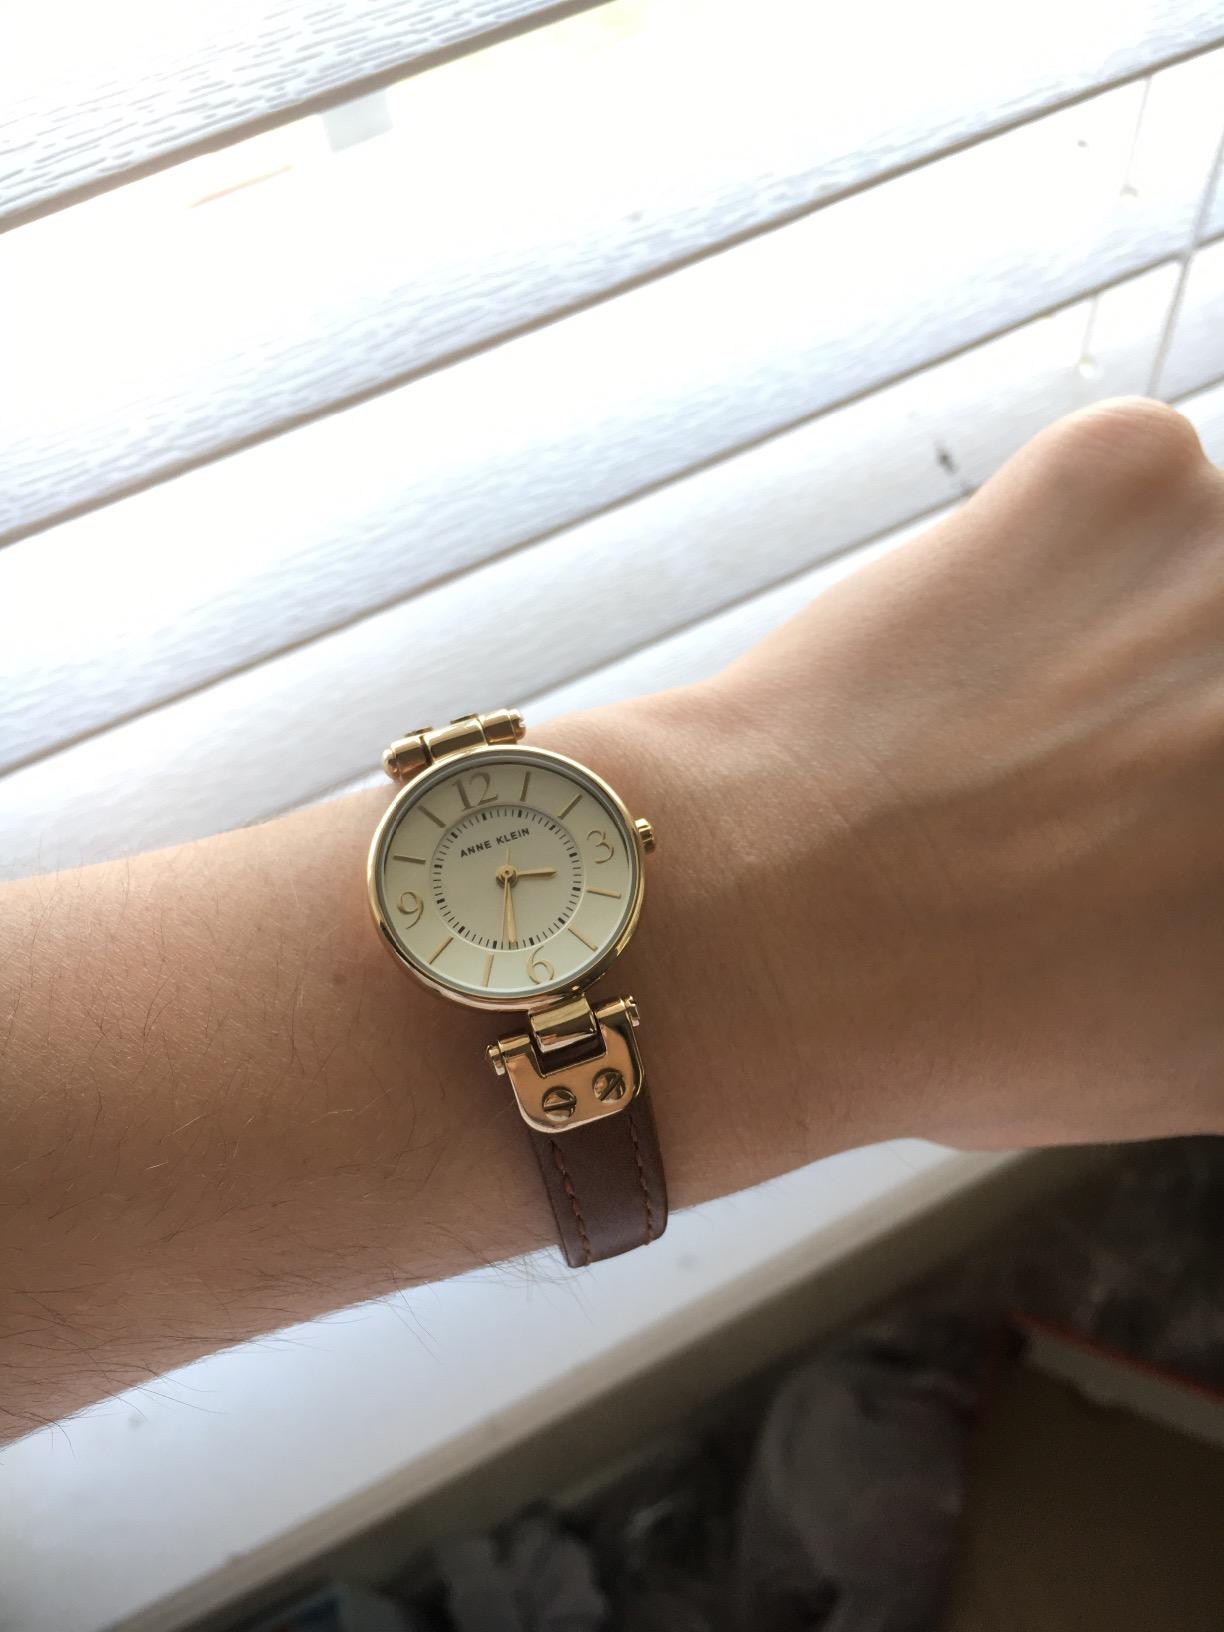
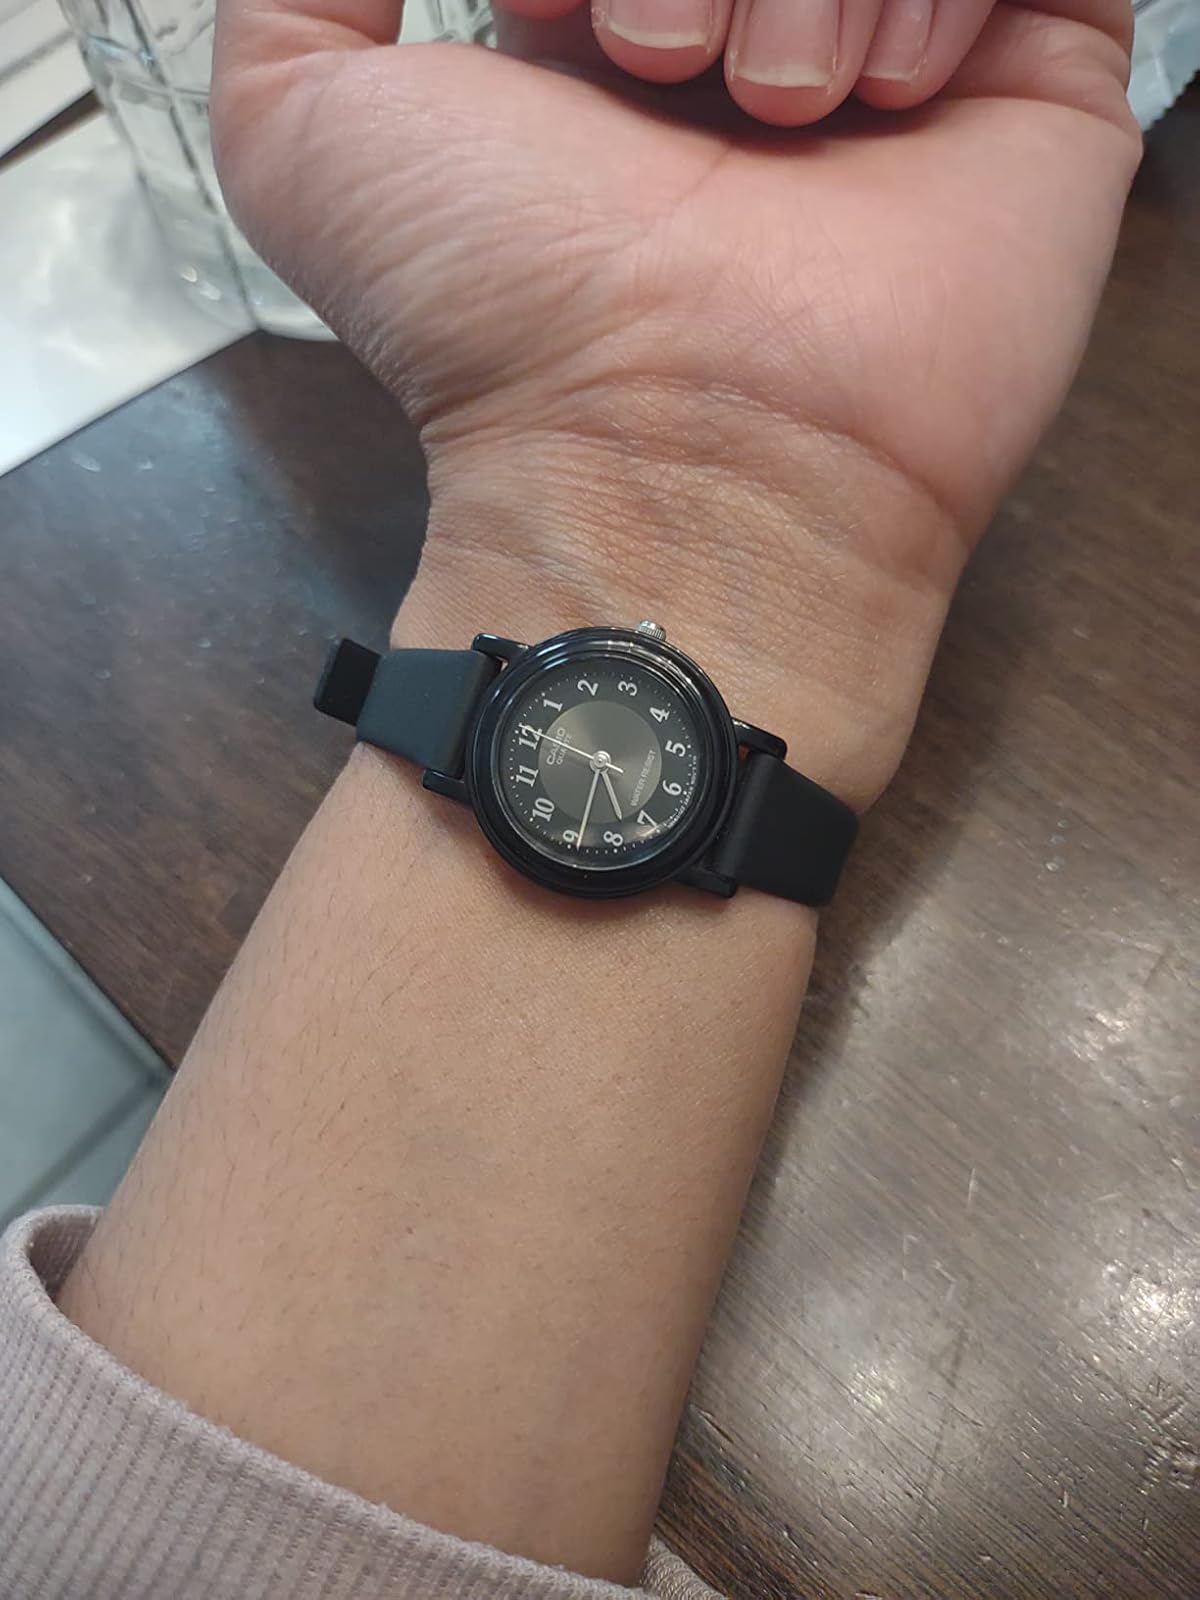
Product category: accessories_watch
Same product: no